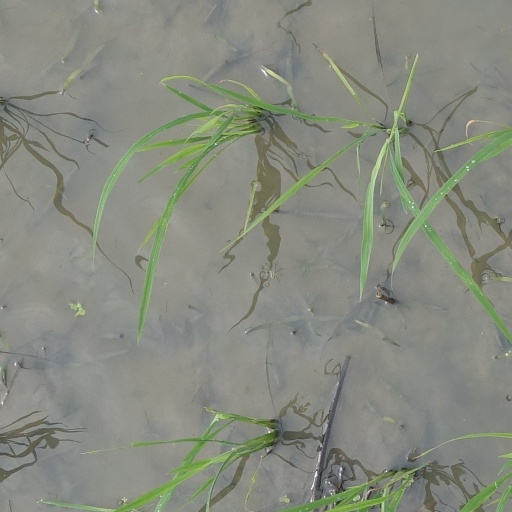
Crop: rice